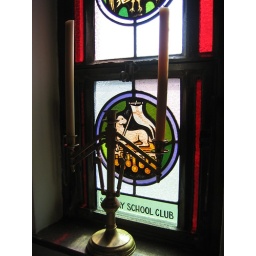
Detail of stained glass window in church bookstore.